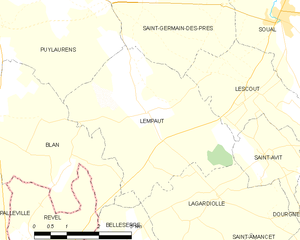
Carte des communes françaises Lempaut